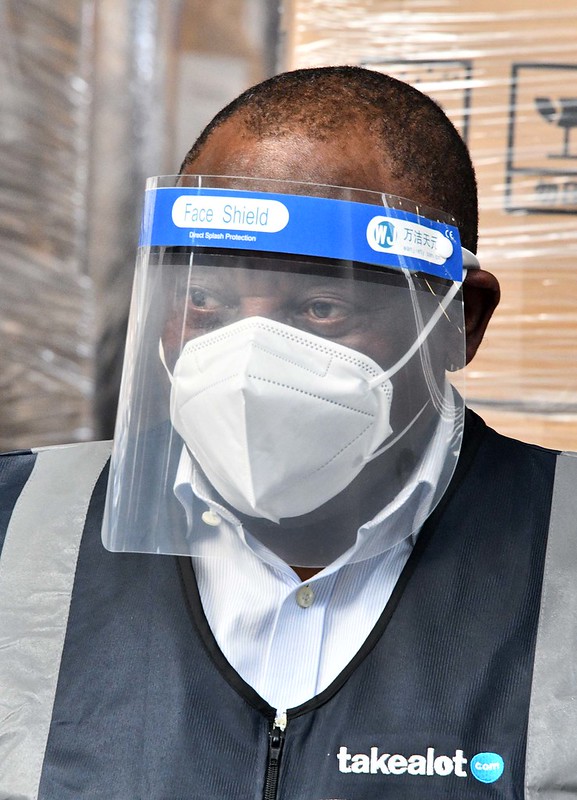
Objects detected:
Mask
Face_Shield